Unsighted

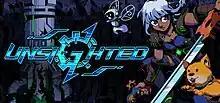
Steam version art depicting the protagonist Alma and her companion fairy bot Iris

Unsighted is a 2021 video game developed by Brazilian indie developer Studio Pixel Punk and published by Humble Games for the Nintendo Switch, Windows, Xbox Series X/S, Xbox One and PlayStation 4. The game is a Metroidvania adventure game in which players assume the role of Alma, an automaton who has amnesia in the aftermath of a war between humans and robots. In "Unsighted", the player and all non-player characters have a depleting in-game time limit. When the time limit expires for characters, they become "unsighted" and disappear from the game. Players must explore the world and fight enemies to locate a finite amount of meteor dust, which allows them to choose to increase the time limit for themselves or other characters.